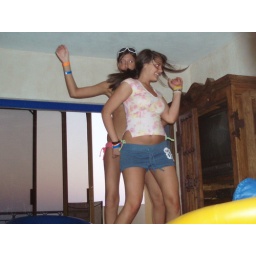
girls in bed